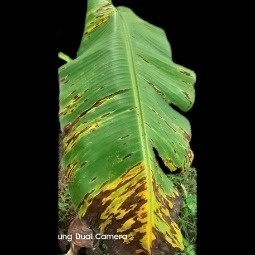
Label: Potassium